Edward H. Amet

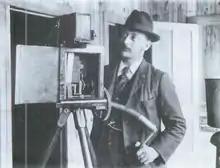
Edward H. Amet with his magniscope

Edward Hill Amet (November 10, 1860 – August 16, 1948) was an American inventor and electrical engineer, best known for his contributions to the early motion picture industry. His magniscope was one of the first devices that projected moving pictures on vertical surfaces. Along with George Kirke Spoor, Amet produced a series of war films.